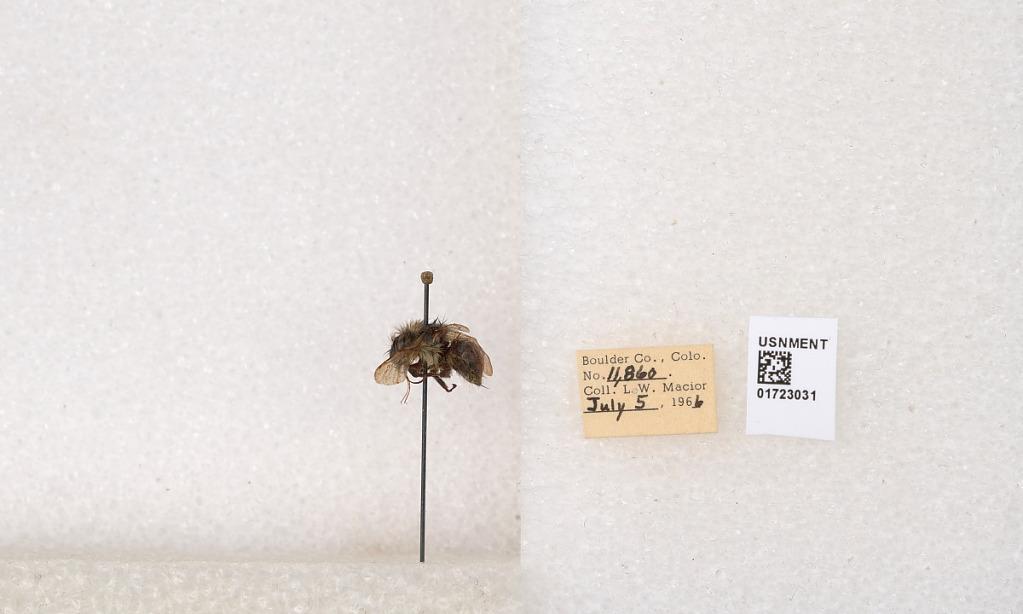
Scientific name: Bombus flavifrons Cresson
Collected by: L. Macior
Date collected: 1966-7-5
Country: United States
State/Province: Colorado
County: Boulder
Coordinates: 40.0925, -105.358